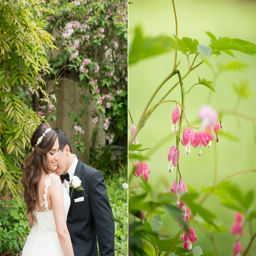
person and groom photos at a wedding .